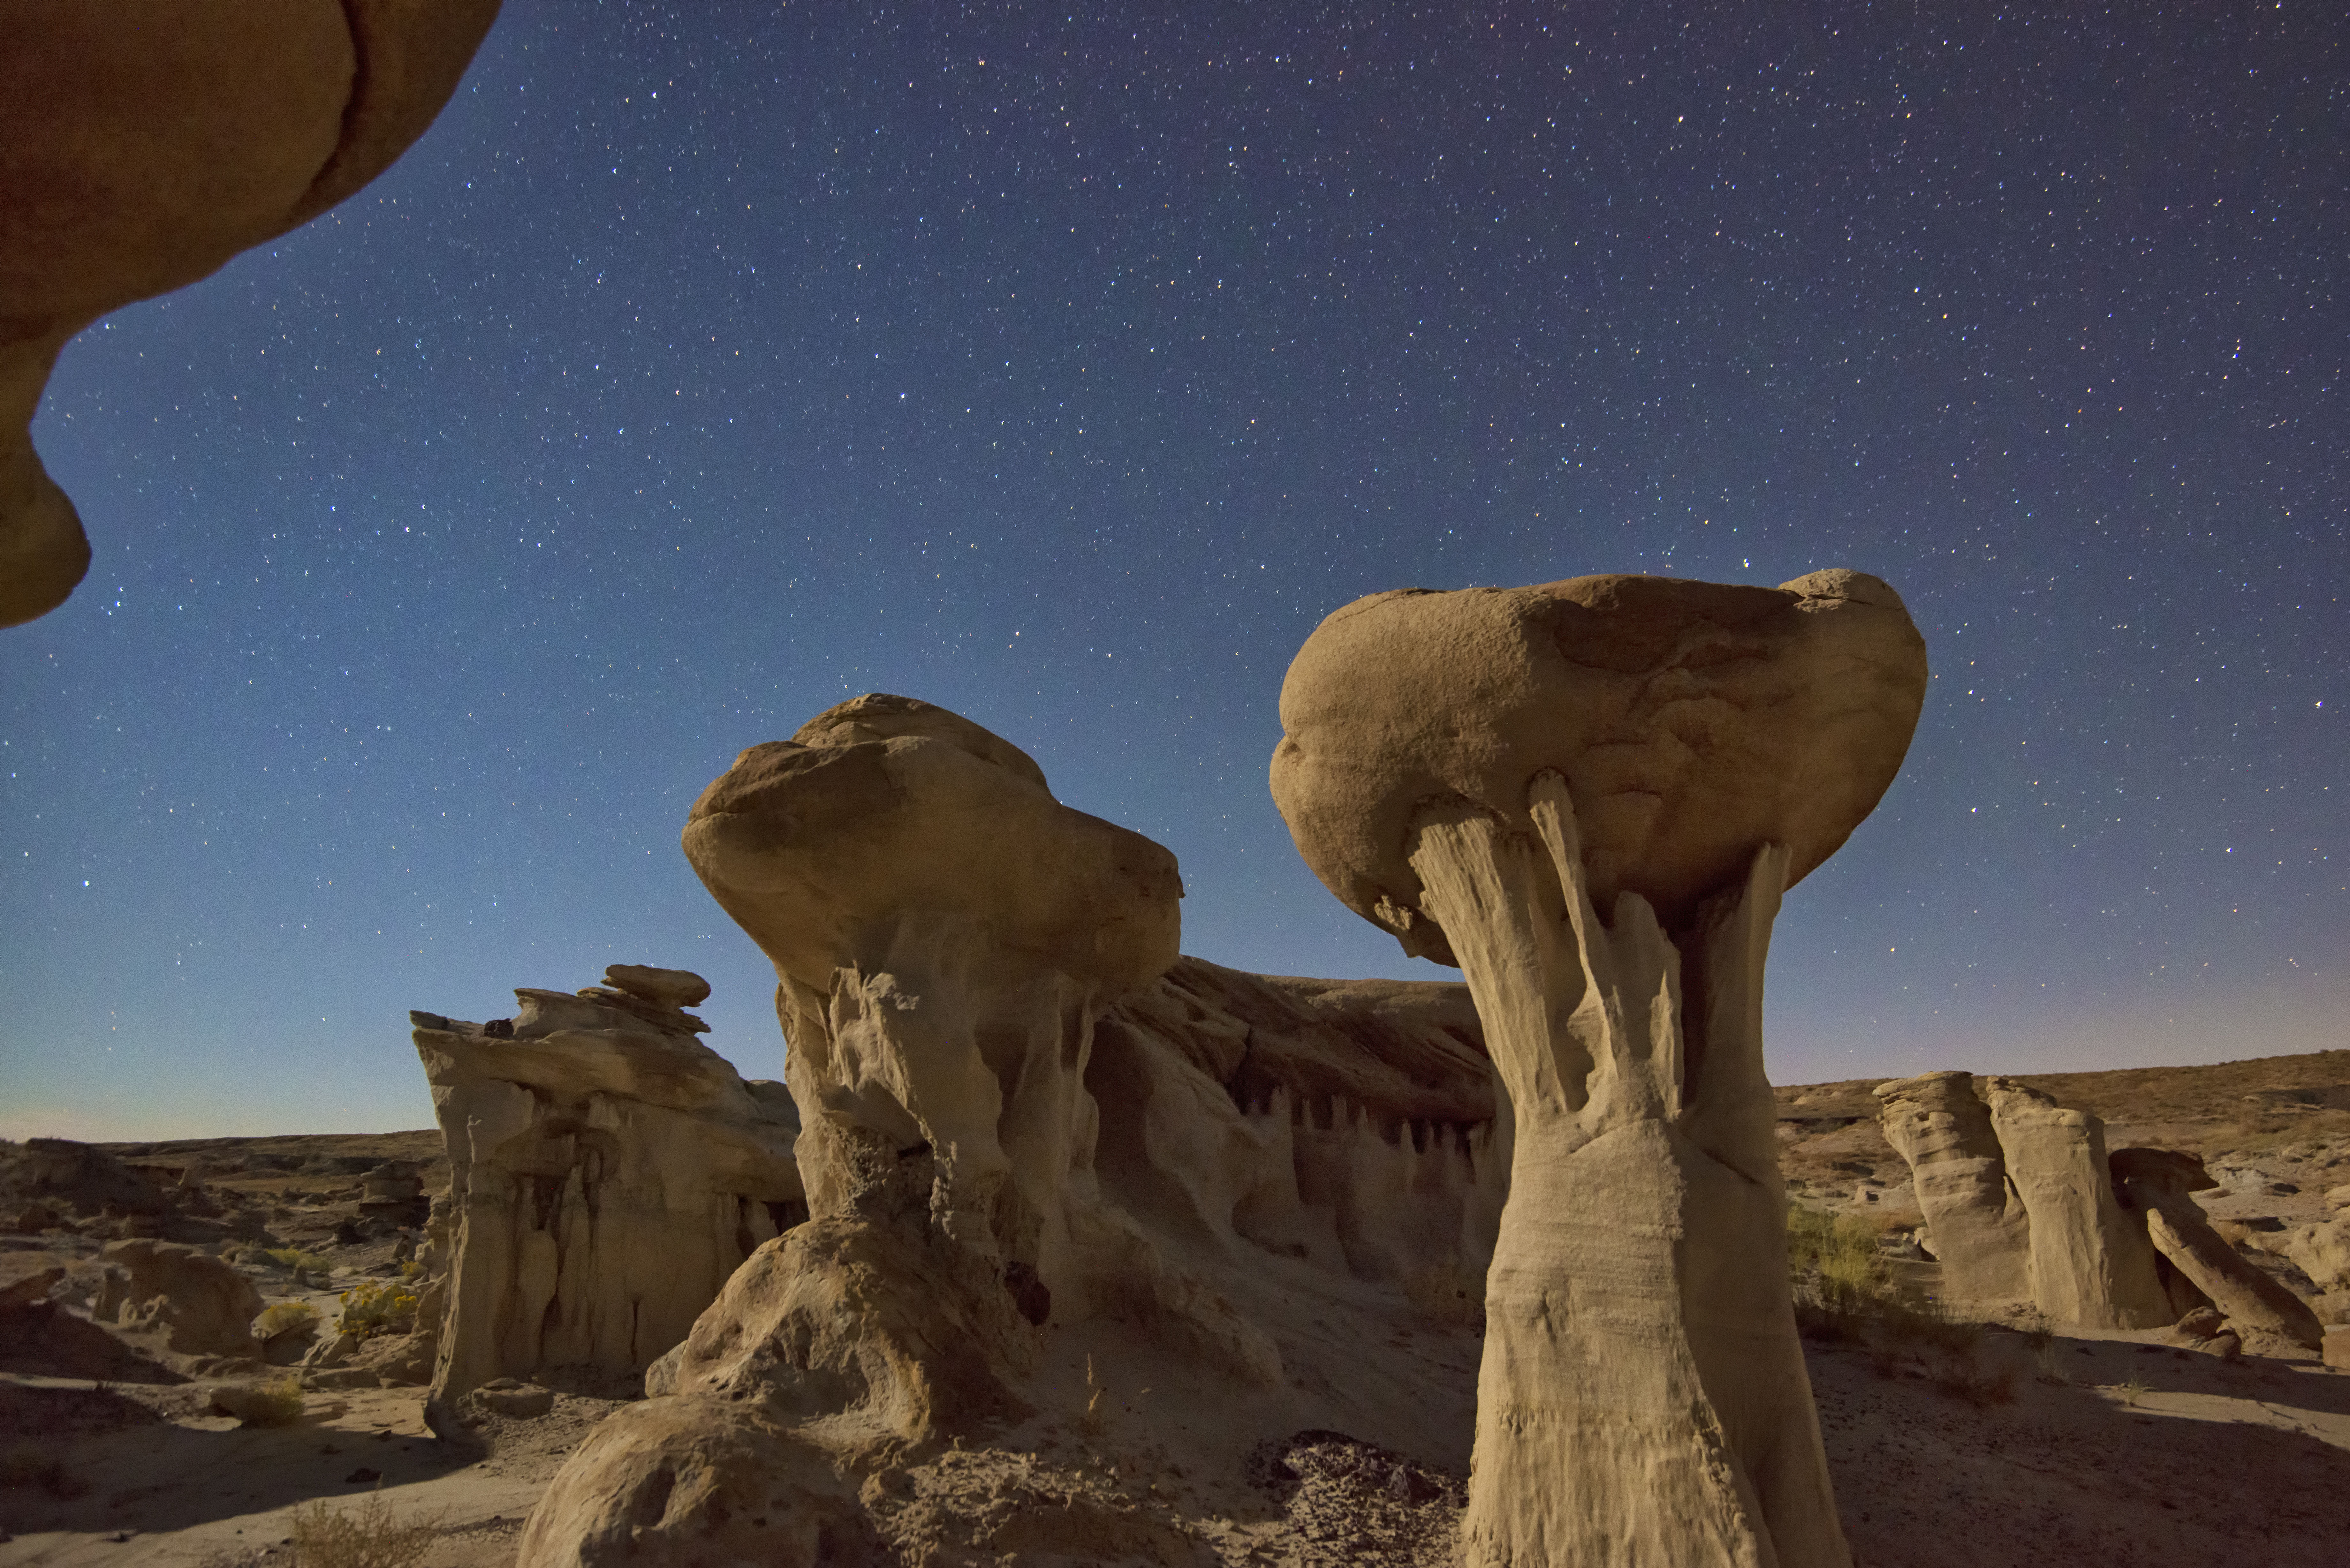
landscape, rock, desert, formation, moonlight, cool image, stars, nightsky, hoodoos, i, nikond800e, screenshot, valleyofdreams, hoodooland, natural environment, aeolian landform